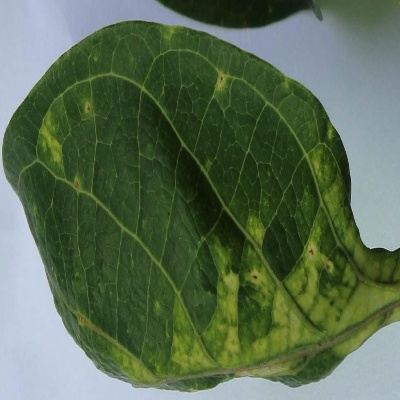
Crop: Cassava
Condition: mosaic